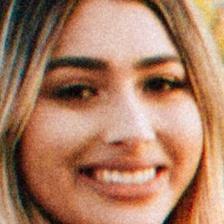
Label: faces